Pennsylvania Route 3

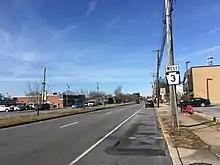
PA 3 westbound past PA 320 in Broomall

PA 3 enters Edgmont Township in Delaware County as it passes to the north of Ridley Creek State Park. The road continues east with some homes and businesses, intersecting Providence Road. After passing to the south of a shopping center, the route crosses Crum Creek into Newtown Township and heads south of the Delaware County Veterans Memorial, running past a mix of fields and development. PA 3 curves east at the Boot Road intersection and passes between a business campus that includes SAP's North America headquarters to the north and a residential neighborhood to the south. The road heads into business areas and reaches intersections with Bishop Hollow Road and PA 252 in the community of Newtown Square. Following the PA 252 intersection, the route continues east through a mix of suburban residential and commercial areas. At the Media Line Road junction, PA 3 crosses into Marple Township and soon intersects Springfield Road. The road passes more homes and businesses and comes to a junction with PA 320 in the community of Broomall. The route continues near suburban neighborhoods with some businesses before it reaches a partial cloverleaf interchange with I-476.